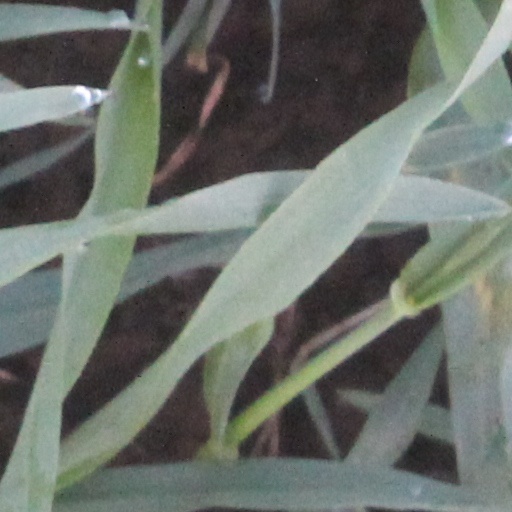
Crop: wheat